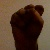
The image shows a hand gesture representing the letter 'S' in Indian Sign Language.